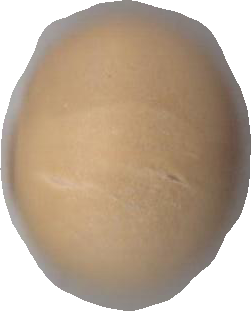
Variety: Grobogan